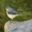
Label: bird